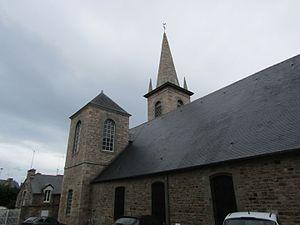
Église Saint-Pierre et Saint-Paul d'Erquy
La liste des églises des Côtes-d'Armor recense de la manière la plus complète possible les églises, cathédrales et basiliques situées dans le département français des Côtes-d'Armor.
Erquy [ɛʁki] est une commune du département des Côtes-d'Armor, dans la région Bretagne, en France.
La liste des édifices romans en Bretagne recense les édifices romans civils et religieux en Région Bretagne, subsistant totalement ou partiellement. Seuls les édifices présentant encore des parties de l'époque romane visibles et clairement identifiées sont pris en compte.